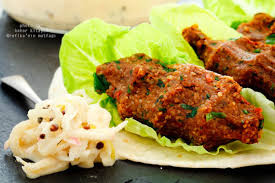
Yemek: cig_kofte